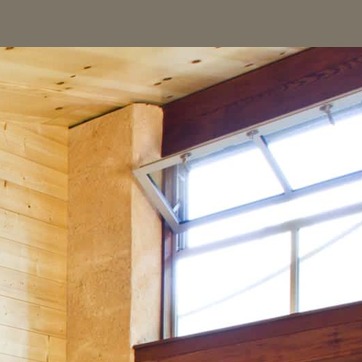
Material: glass